David Huddleston

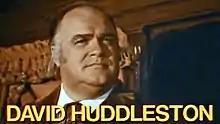
Huddleston in trailer of "Breakheart Pass" (1975)

David William Huddleston (September 17, 1930 – August 2, 2016) was an American actor. An Emmy Award nominee, Huddleston had a prolific television career, and appeared in many films, including" Rio Lobo", "Blazing Saddles", "Crime Busters", "", and "The Big Lebowski".